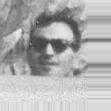
Age: 32